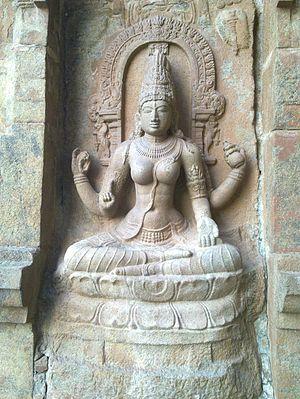
Gangaikondacholapuram, à 30 km de Kumbakonam et à 70 km de Tanjavur, est une ancienne capitale de l'empire Chola construite par le roi Rajendra Iᵉʳ vers 1025, pour commémorer sa victoire sur les Pala du Bengale et sur les dynasties des Ganga de l'Est. Une inscription indique que le roi Rajendra aurait ordonné aux princes vaincus au Bengale de transporter l'eau sacrée du Gange dans sa nouvelle capitale où il aurait fait bâtir un immense réservoir pour la conserver.